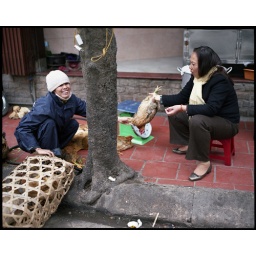
chicken in a basket